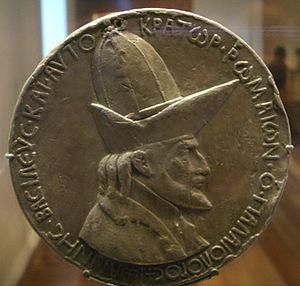
Le vêtement byzantin évolua à partir des vêtements portés pendant l’Empire romain, y ajoutant couleurs et motifs importés par les marchands venus d'Orient et du Moyen-Orient ainsi que de l’influence et des traditions des peuples qui furent associés d'une façon ou d'une autre à l'Empire. Avec le temps, il atteindra une variété et une richesse de couleurs, de tissus et d’ornementation dépassant de beaucoup les périodes fastes de Rome.